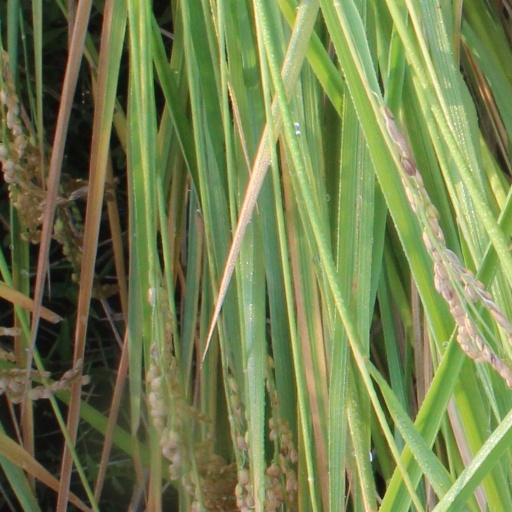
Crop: rice